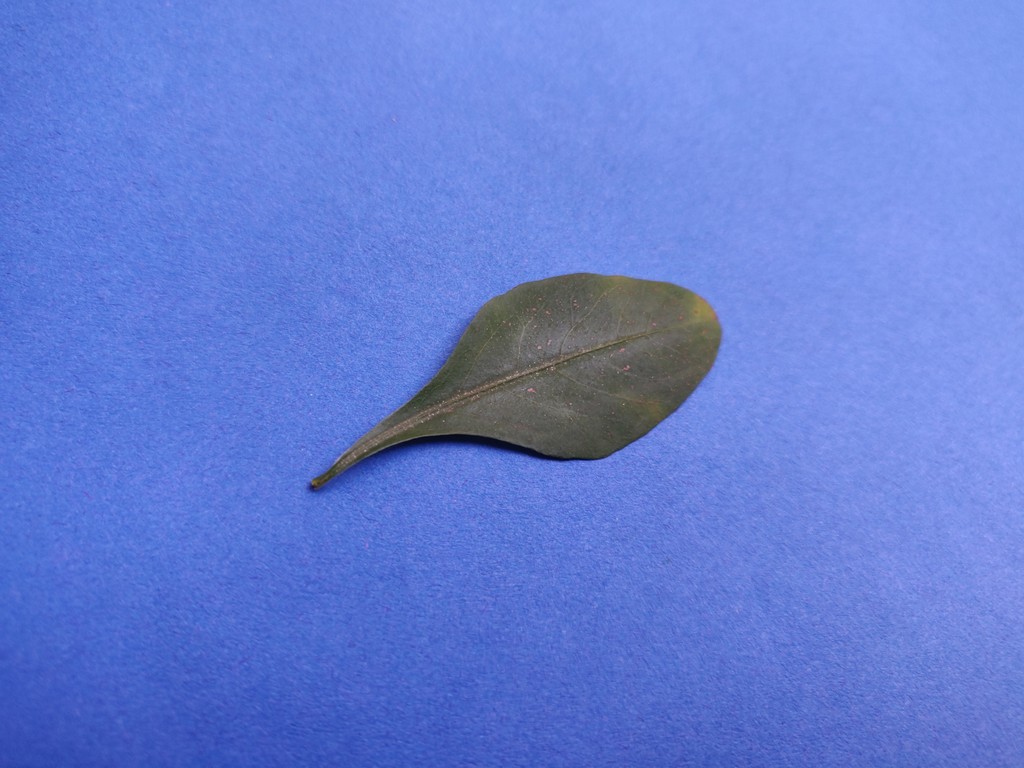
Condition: Unhealthy
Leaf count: single
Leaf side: front